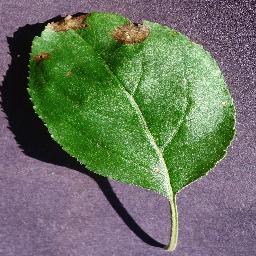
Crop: apple
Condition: black_rot